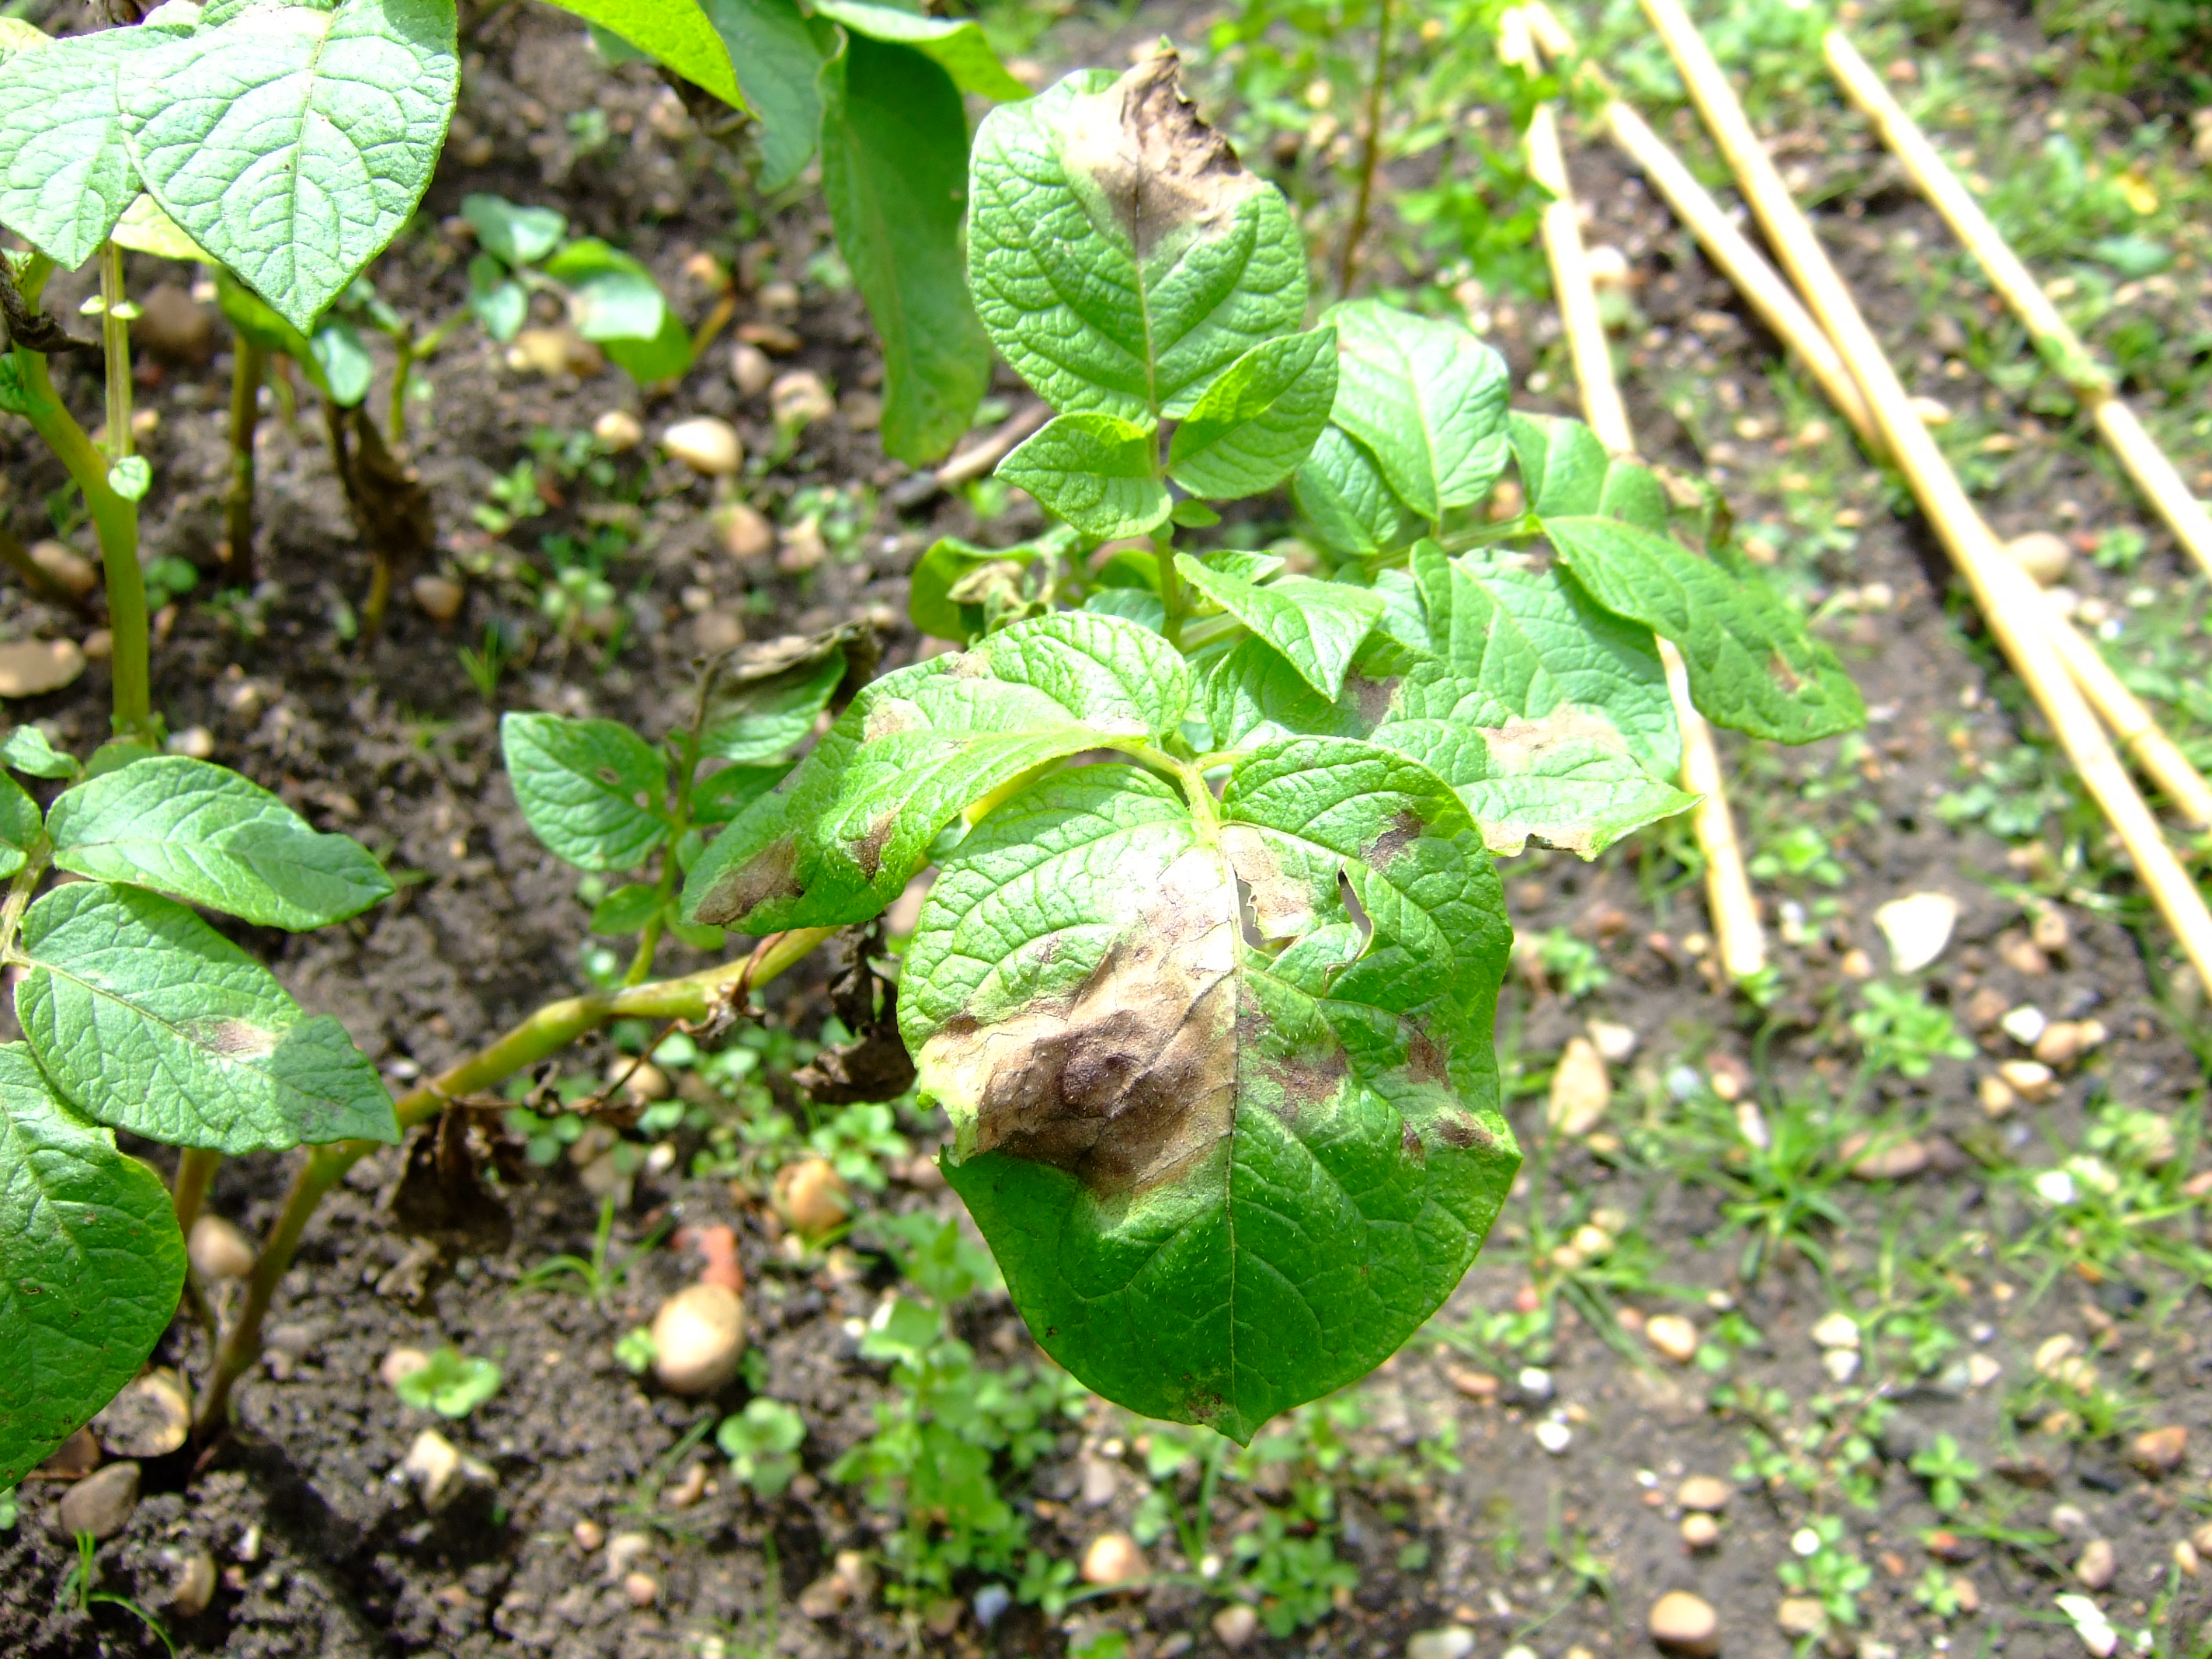
Labels: Potato leaf early blight, Potato leaf early blight, Potato leaf early blight, Potato leaf early blight, Potato leaf early blight, Potato leaf early blight